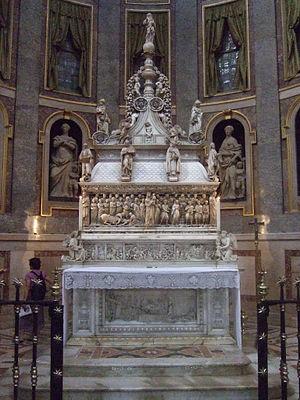
Le sépulcre de saint Dominique mort le 6 août 1221 dans le couvent qu’il fonda à Bologne, se trouve dans la basilique qui porte son nom dans cette ville, plus précisément dans une chapelle qui lui est dédicacée, ouverte sur le collatéral de droite.